William H. Mathews (soldier)

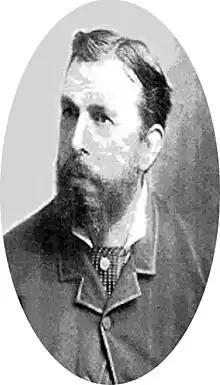
Elihu H. Mason

William Mathews (1844–1928) was an American soldier who fought in the American Civil War. Mathews enlisted in 1861 at age 17 in Baltimore, Maryland, under the name Henry Sivel. He served during the Civil War in Company E, 2nd Maryland Volunteer Infantry, rising from private to commander of Company E. He was promoted to sergeant on May 15, 1863, and to first sergeant on June 22, 1863. On January 1, 1864, he reenlisted as a veteran volunteer, retaining his first sergeant rank. He was commissioned as a first police lieutenant October 24, 1864, and a captain June 27, 1865. He was wounded twice, and captured once but quickly paroled. He mustered out of service on July 17, 1865.